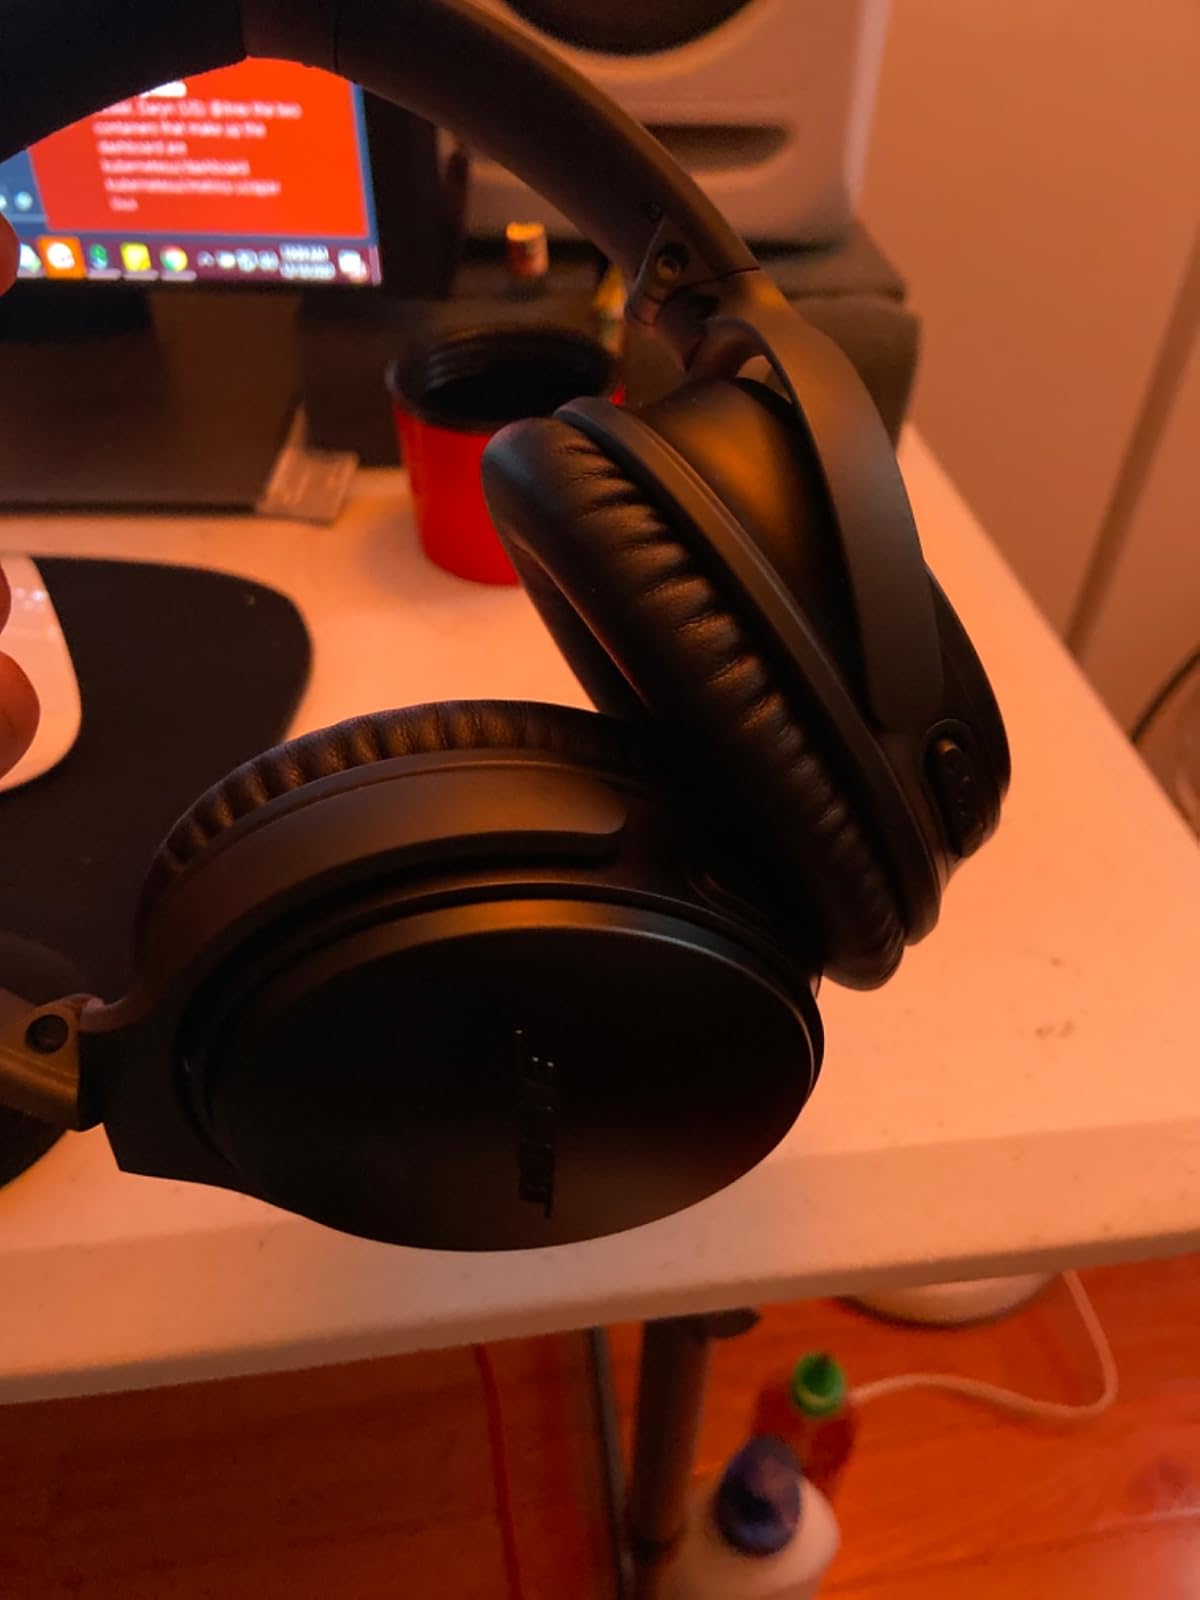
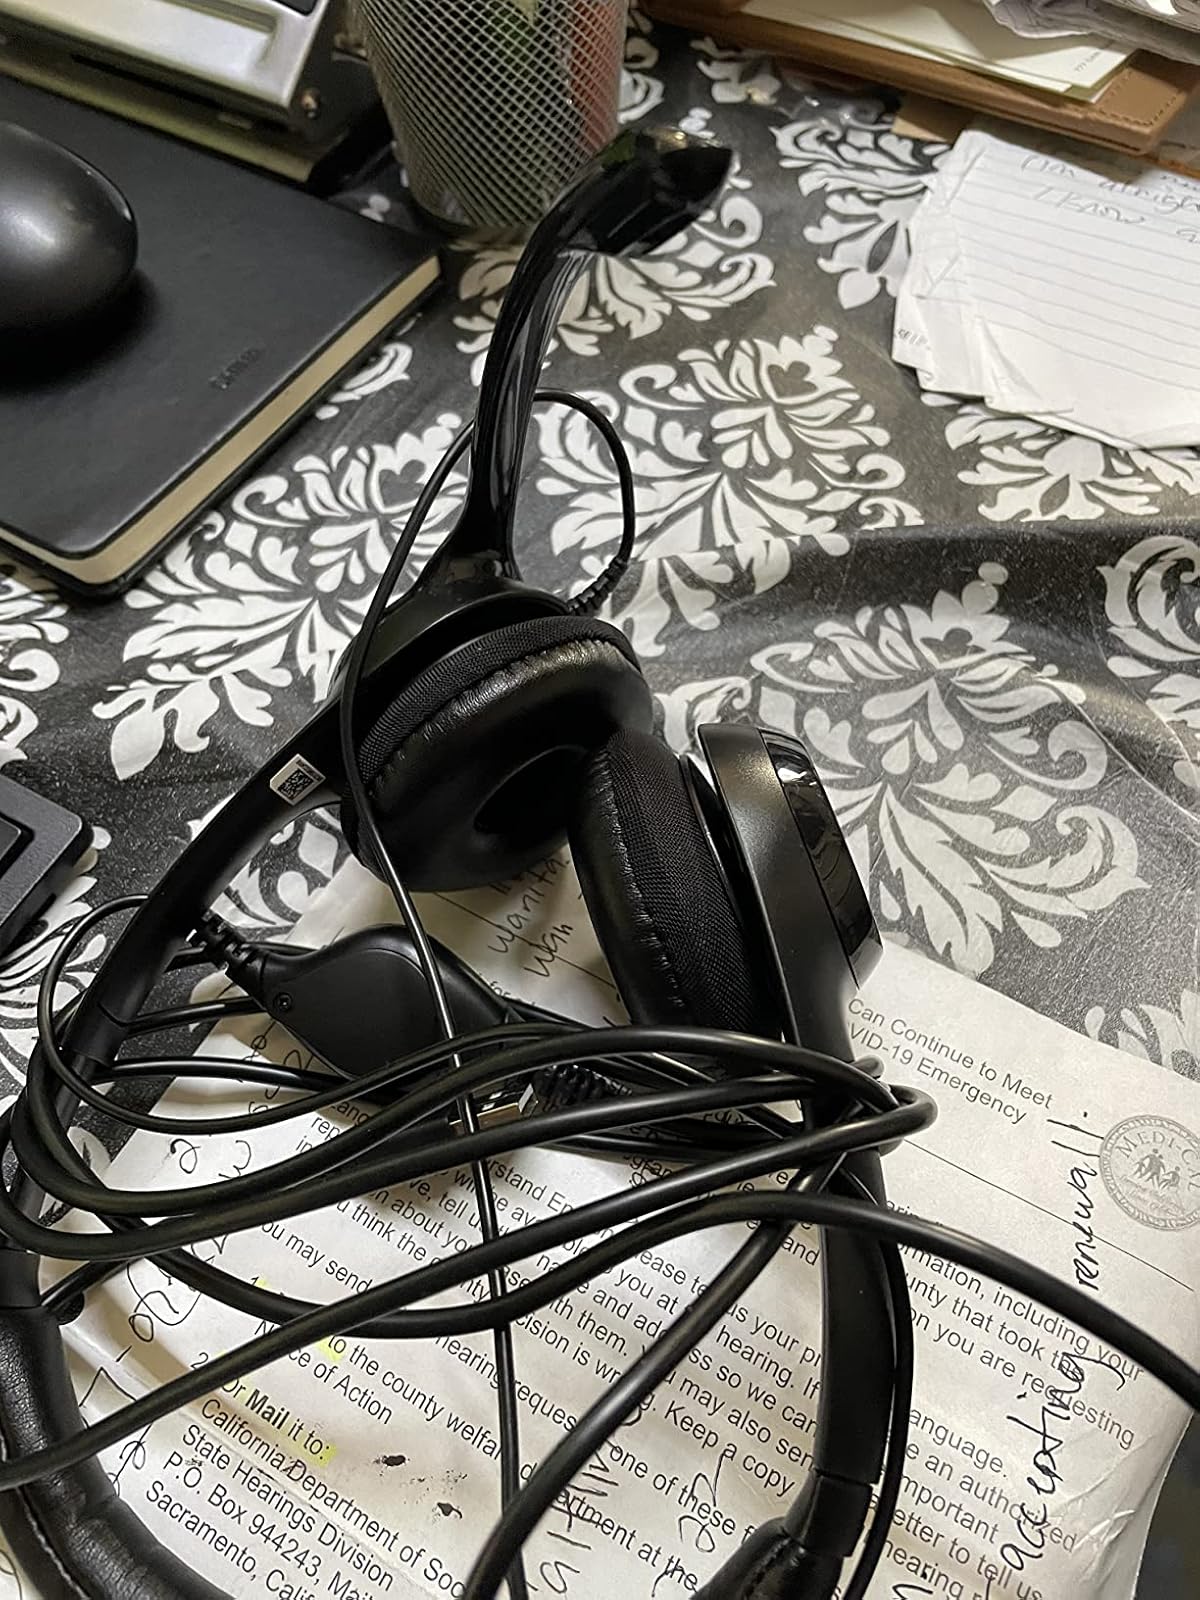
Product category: headphones
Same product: no